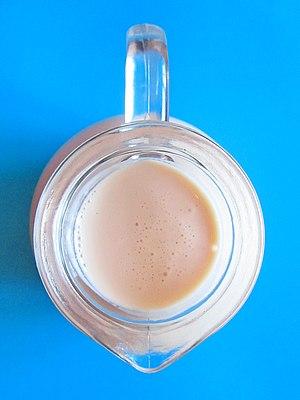
Le babeurre, lait de baratte, aussi appelé lait ribot, lait battu, lait de beurre ou lait à fermentation qualitative est un liquide blanc, au goût aigrelet, traditionnellement issu du lait frais ou fermenté après la fabrication du beurre par barattage